Roman Catholic Diocese of Ruteng

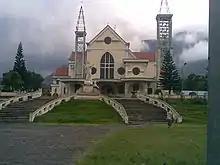
Cathedral of Ruteng

The Roman Catholic Diocese of Ruteng is a diocese located in the city of Ruteng in the ecclesiastical province of Ende in Indonesia.